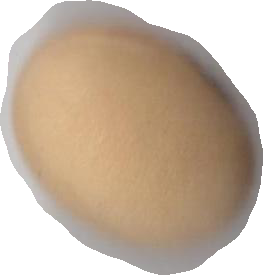
Variety: Anjasmoro